Visa policy of Ireland

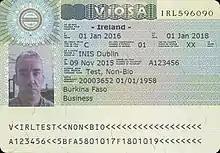
Irish visa specimen

A traveller who does not qualify for one of the visa exemptions above is required to apply for an Irish visa in advance at an Irish embassy or consulate.